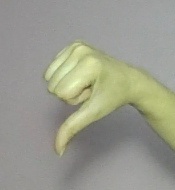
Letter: waw